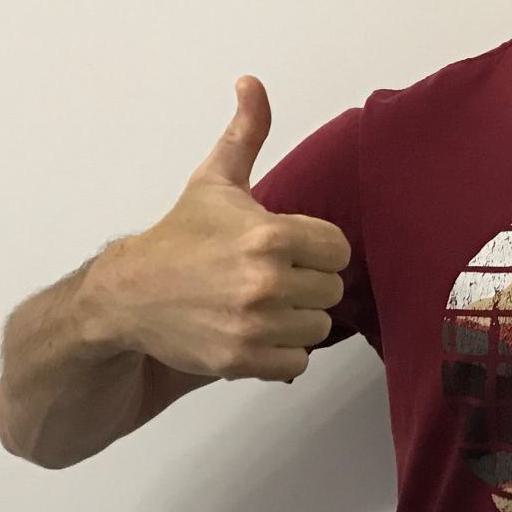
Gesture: like